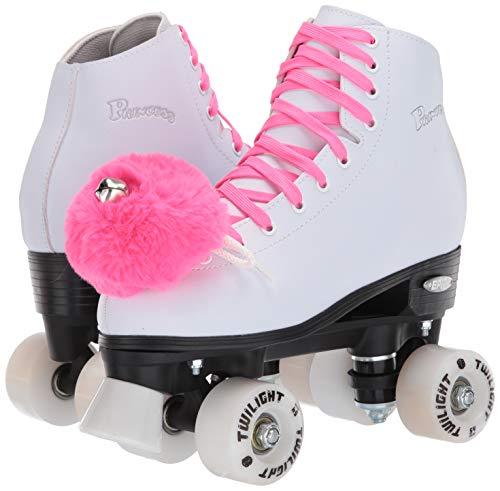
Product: Epic Skates Epic Princess Twilight Indoor/Outdoor Quad Roller Skates, White/Pink, Youth 2
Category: Sports & Outdoors | Outdoor Recreation | Skates, Skateboards & Scooters | Inline & Roller Skating | Roller Skates
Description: Classic Epic Princess twilight all white roller skate design is a great choice for Beginner to Intermediate level skaters.
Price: $89.99
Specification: PackageDimensions:14.5x11.2x4.7inches|ItemWeight:5.55pounds|ShippingWeight:5.55pounds(Viewshippingratesandpolicies)|Manufacturer:JoseySkateland,IncDBAEpicSkates|ASIN:B07BB67K3V|Itemmodelnumber:PncsTwl02